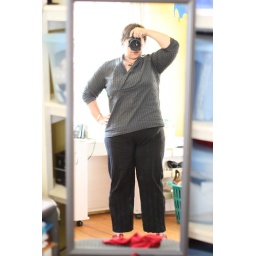
Black rib bengaline pants by TS c 2008. Grey pin stripe bengaline shirt by me c2010